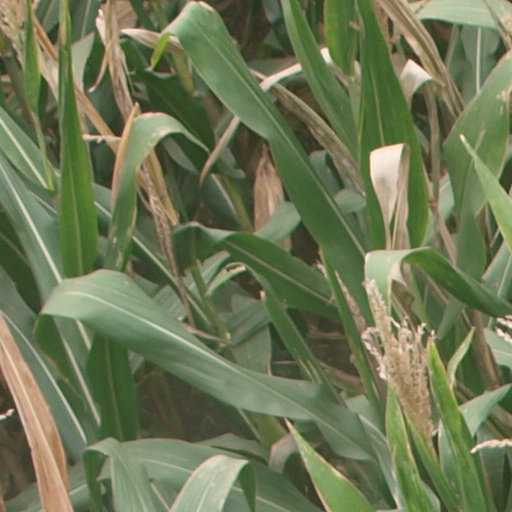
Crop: maize; corn